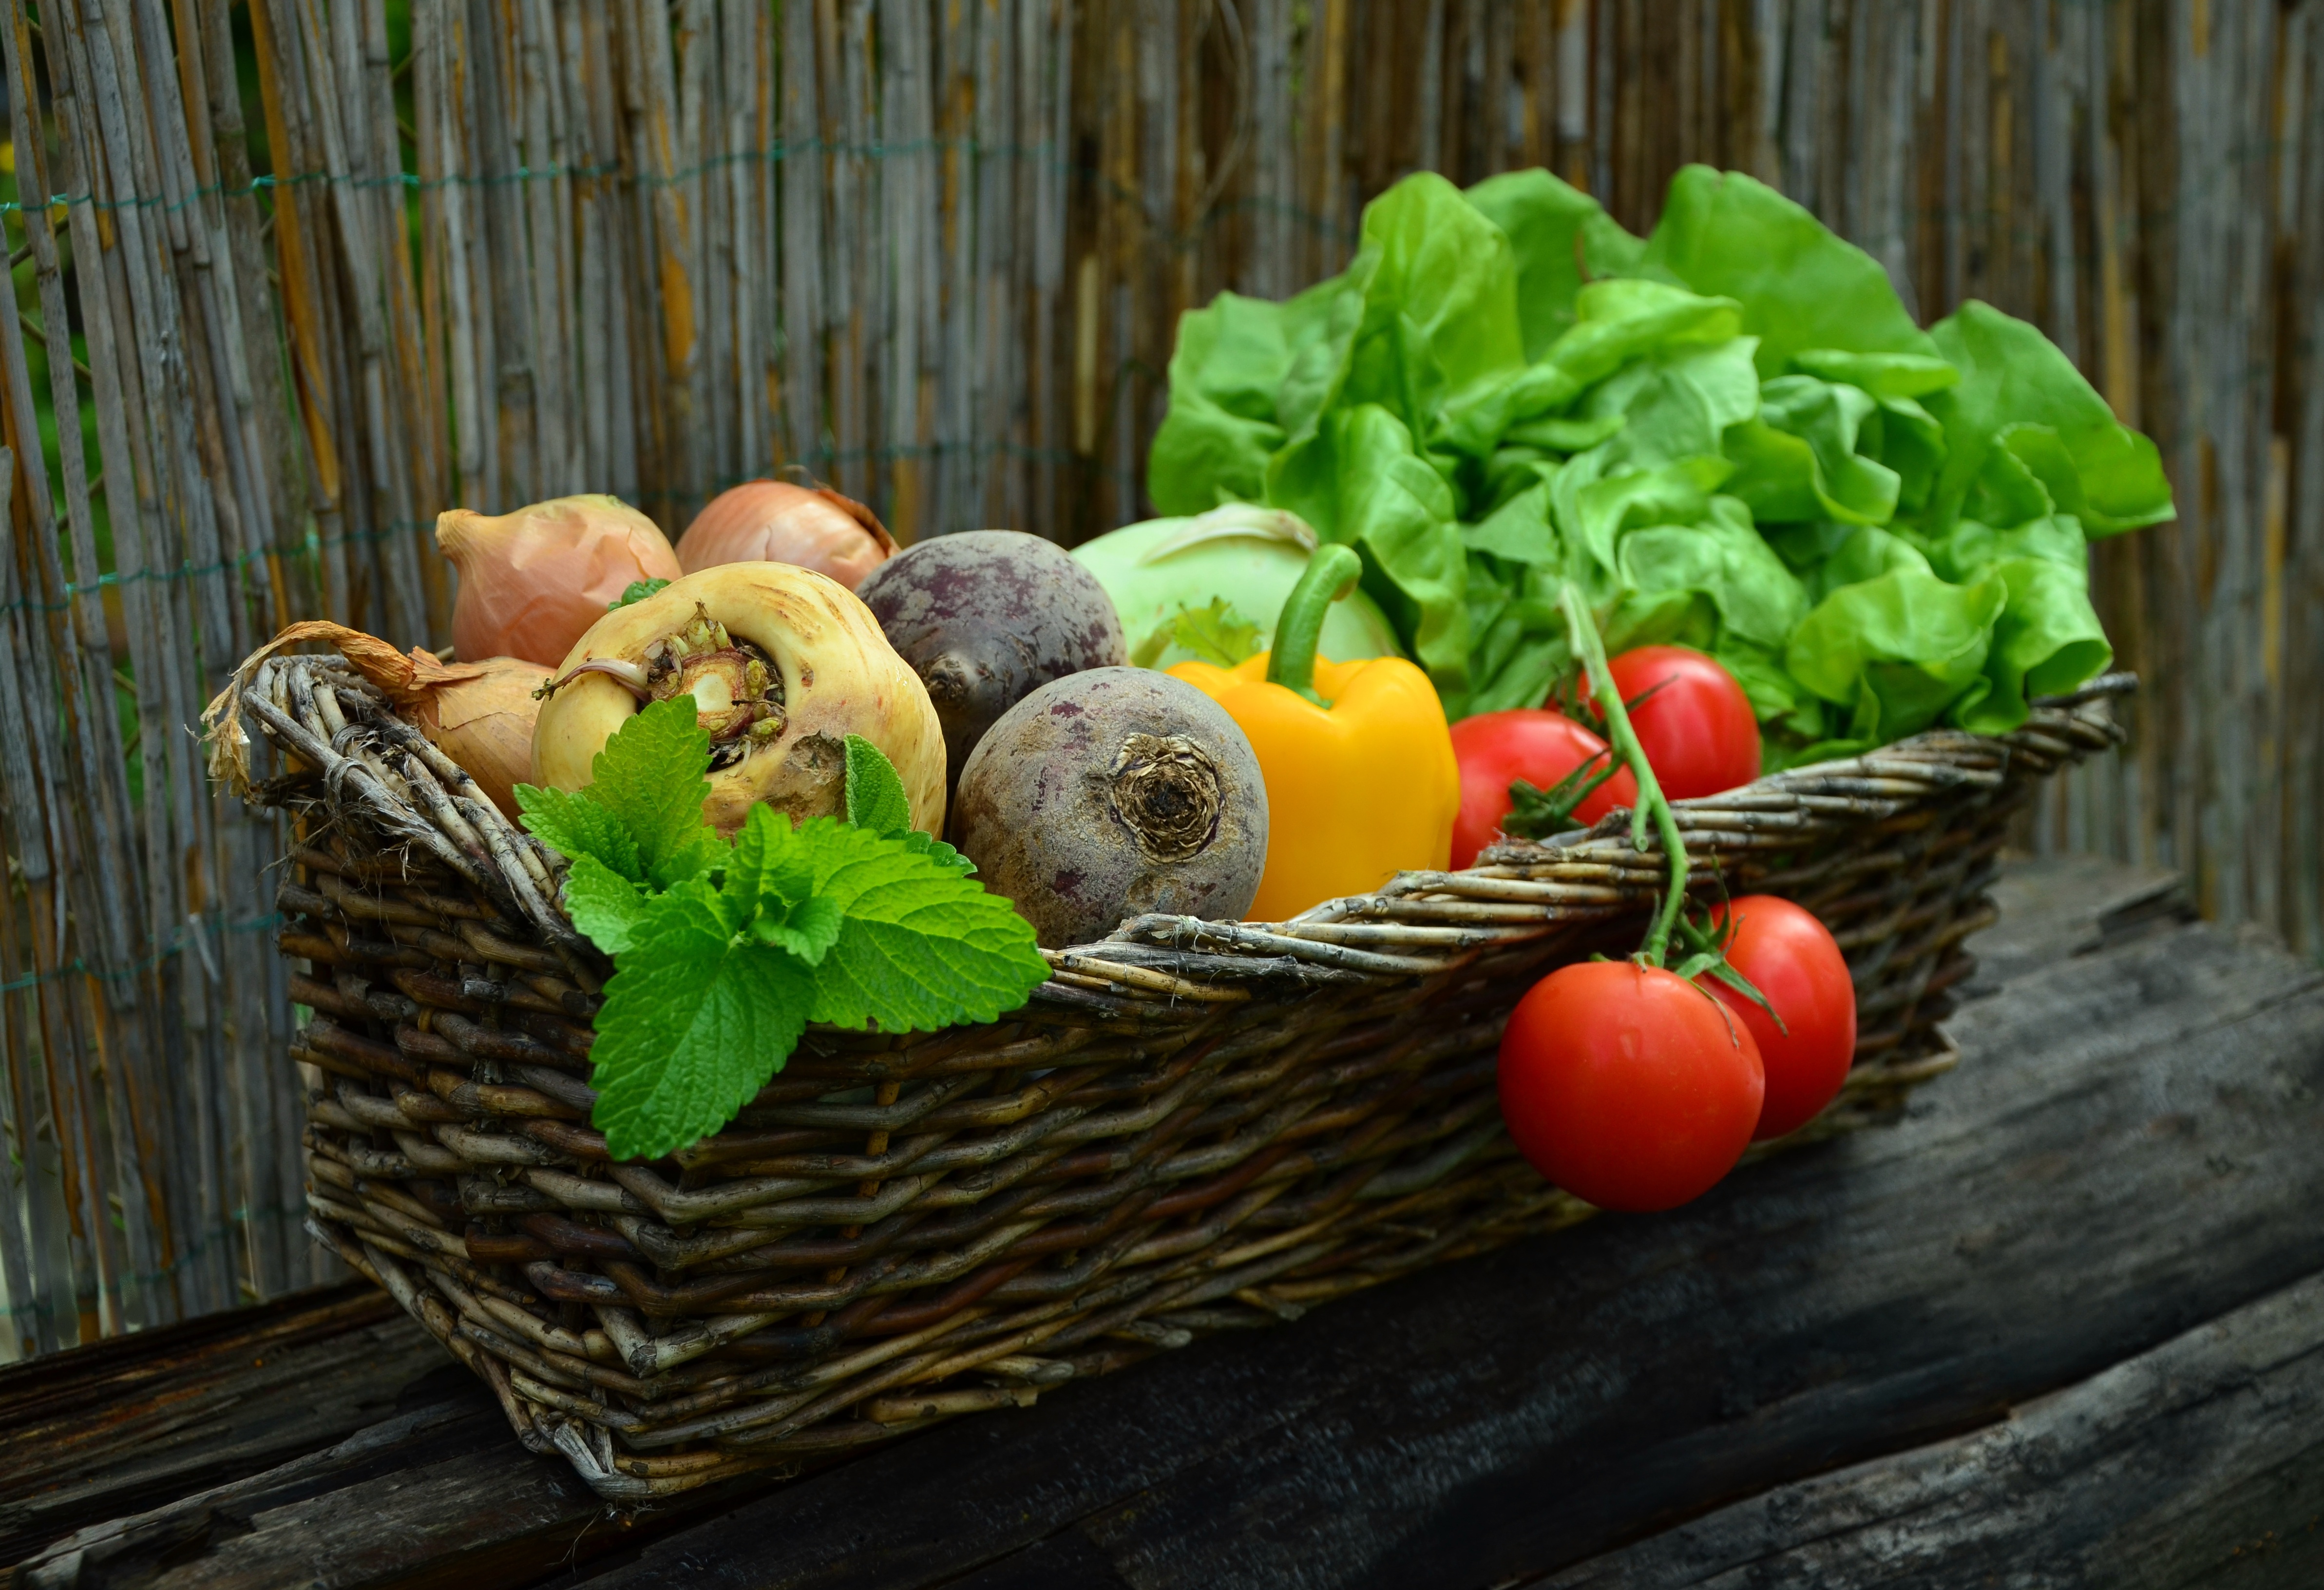
plant, fruit, food, salad, harvest, produce, vegetable, garden, basket, healthy, eat, still life, cultivation, thanksgiving, vegetables, mood, vitamins, frisch, flowering plant, vegetable basket, land plant